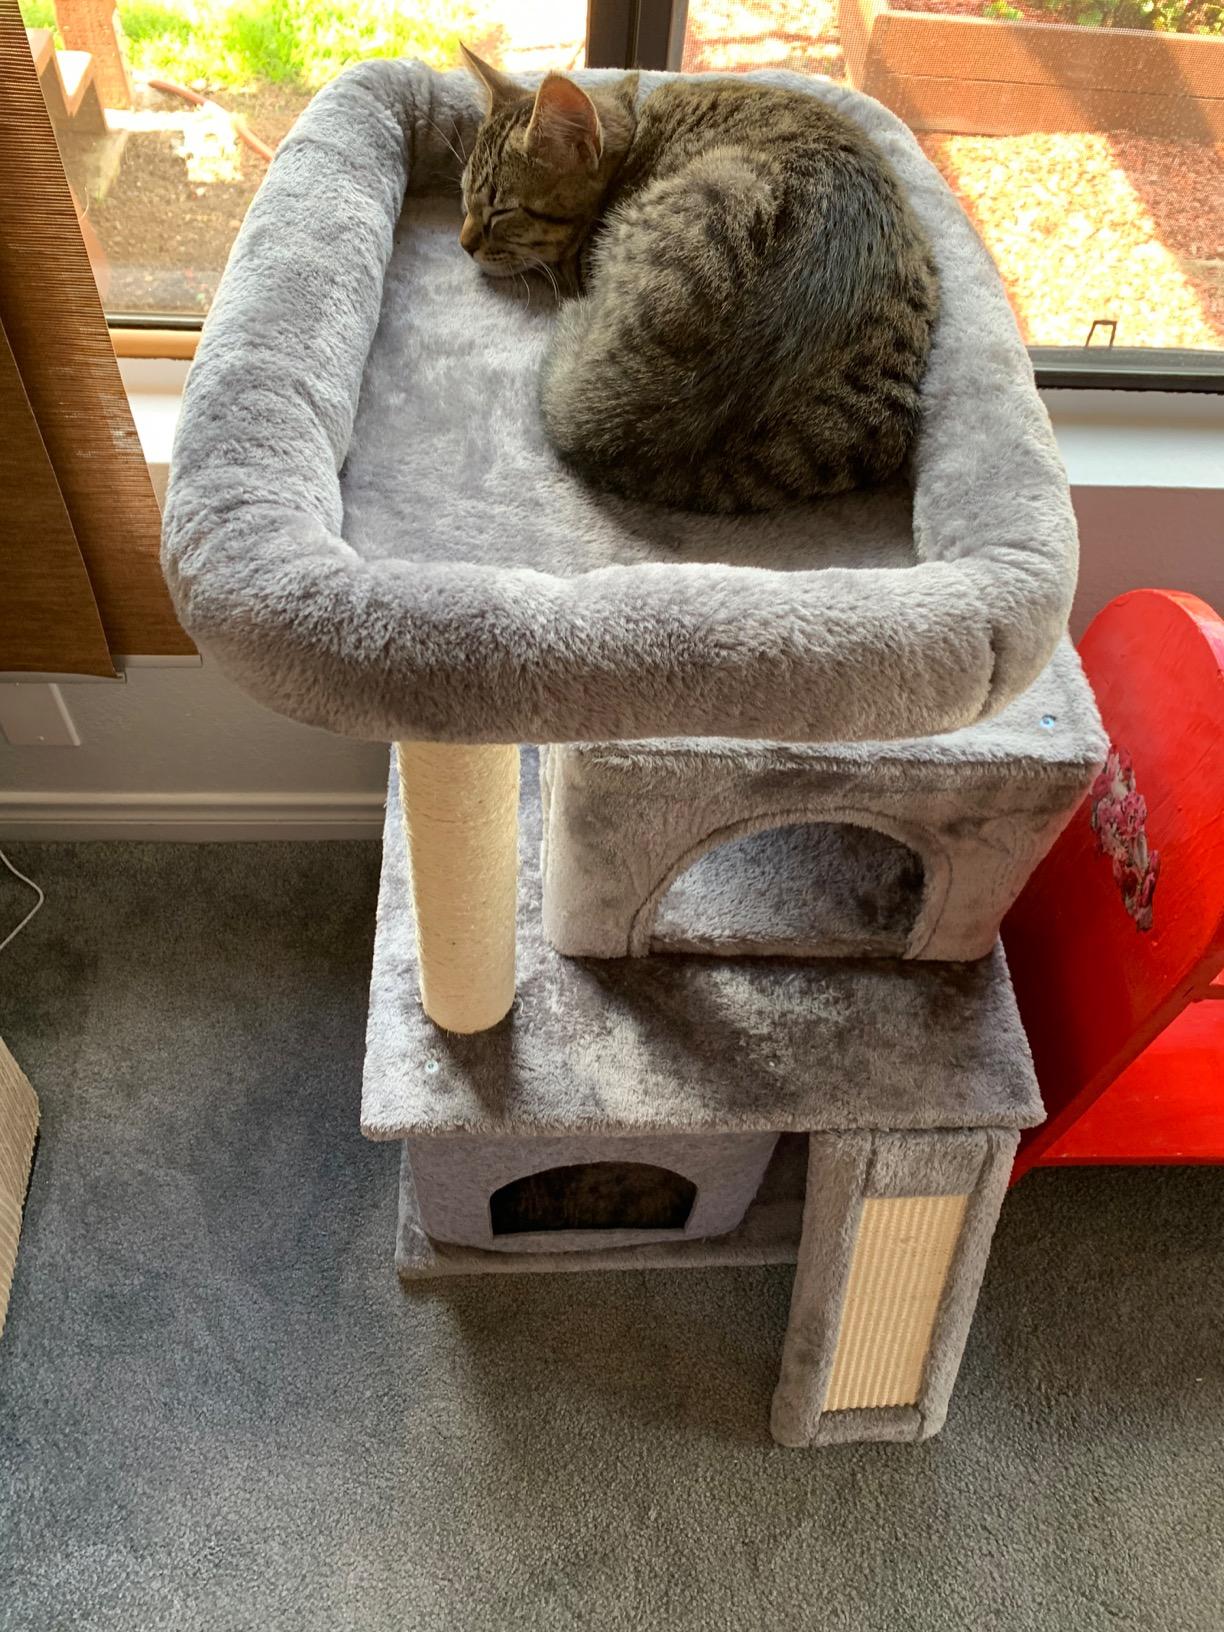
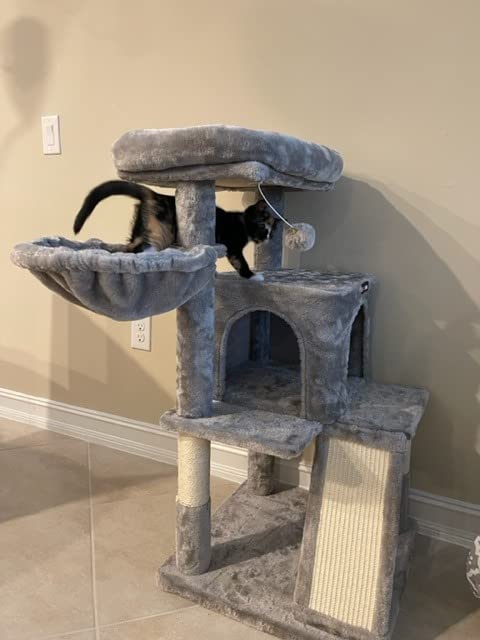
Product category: items_cat tree
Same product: no